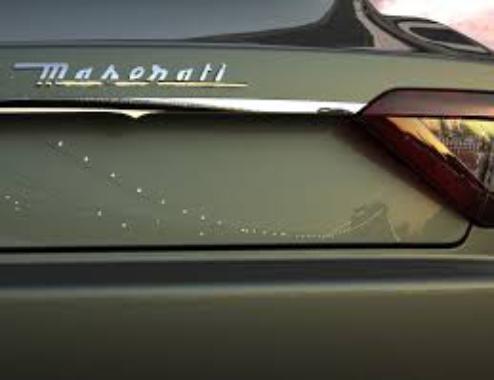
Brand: Maserati
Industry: Transportation